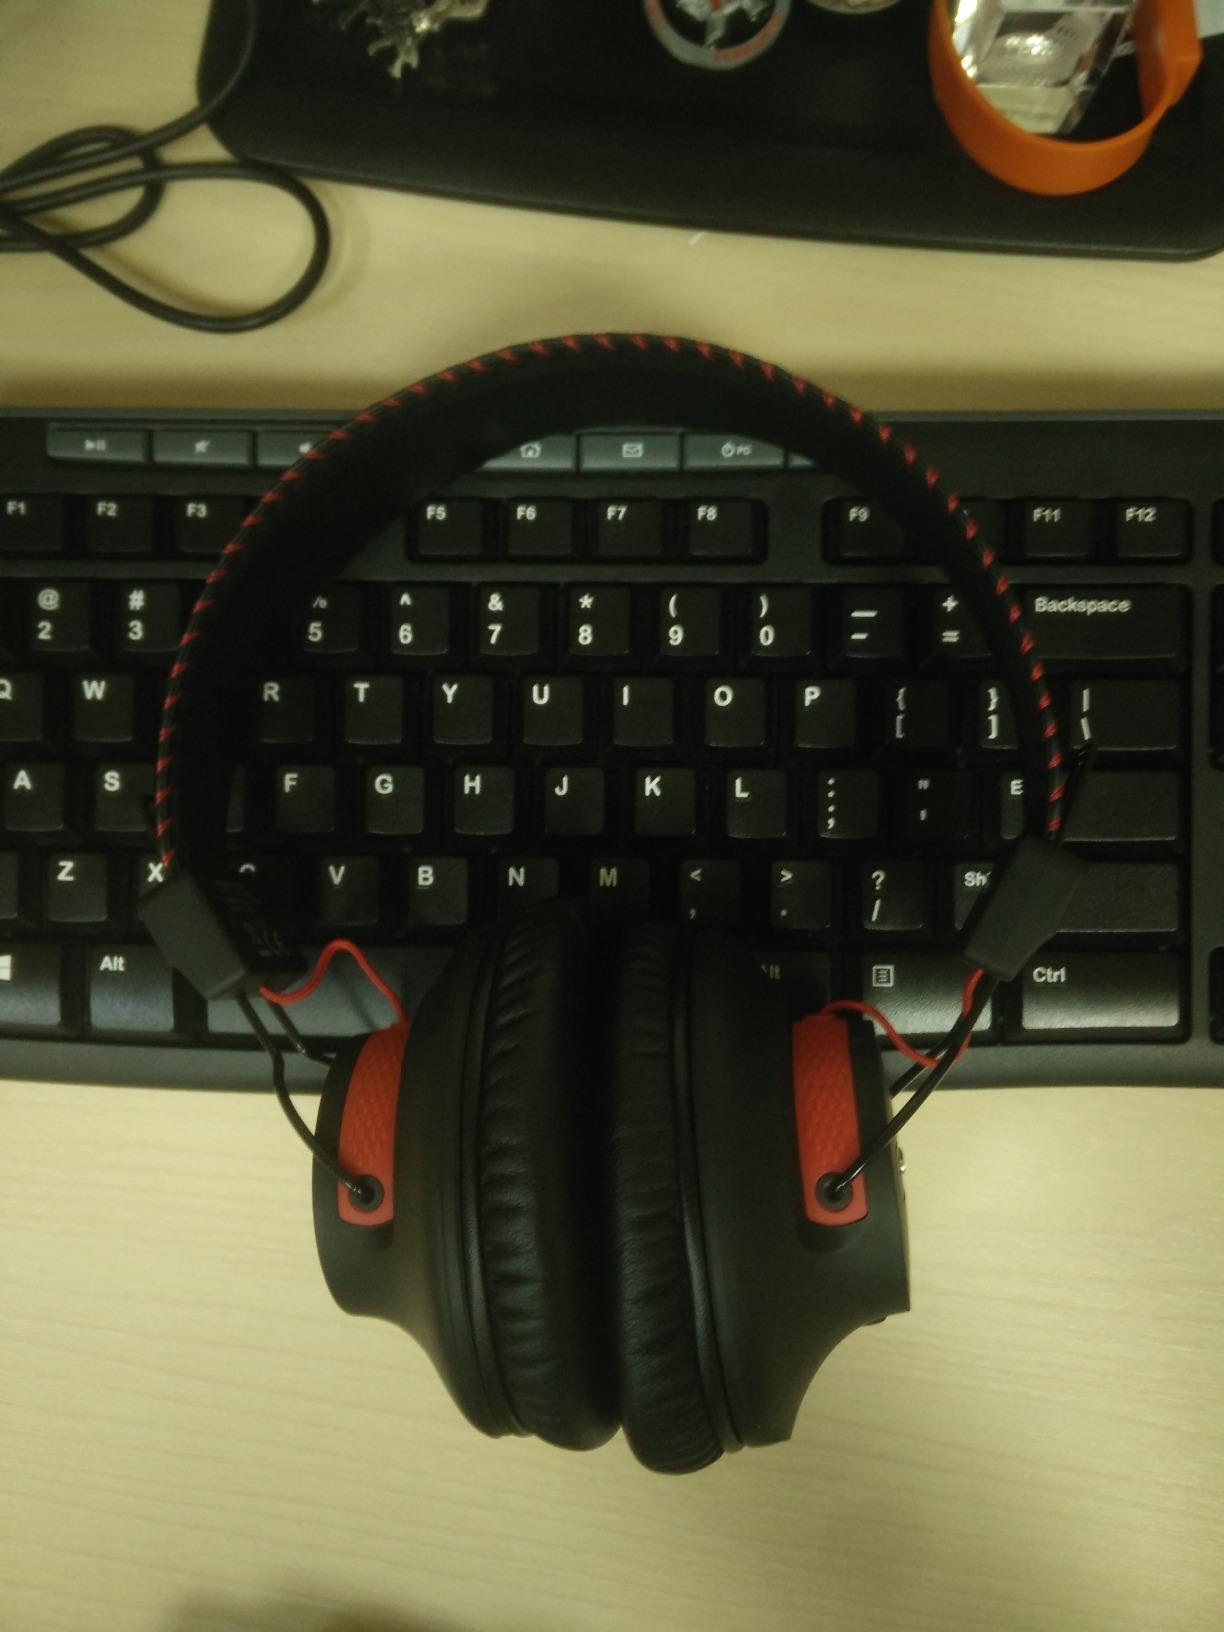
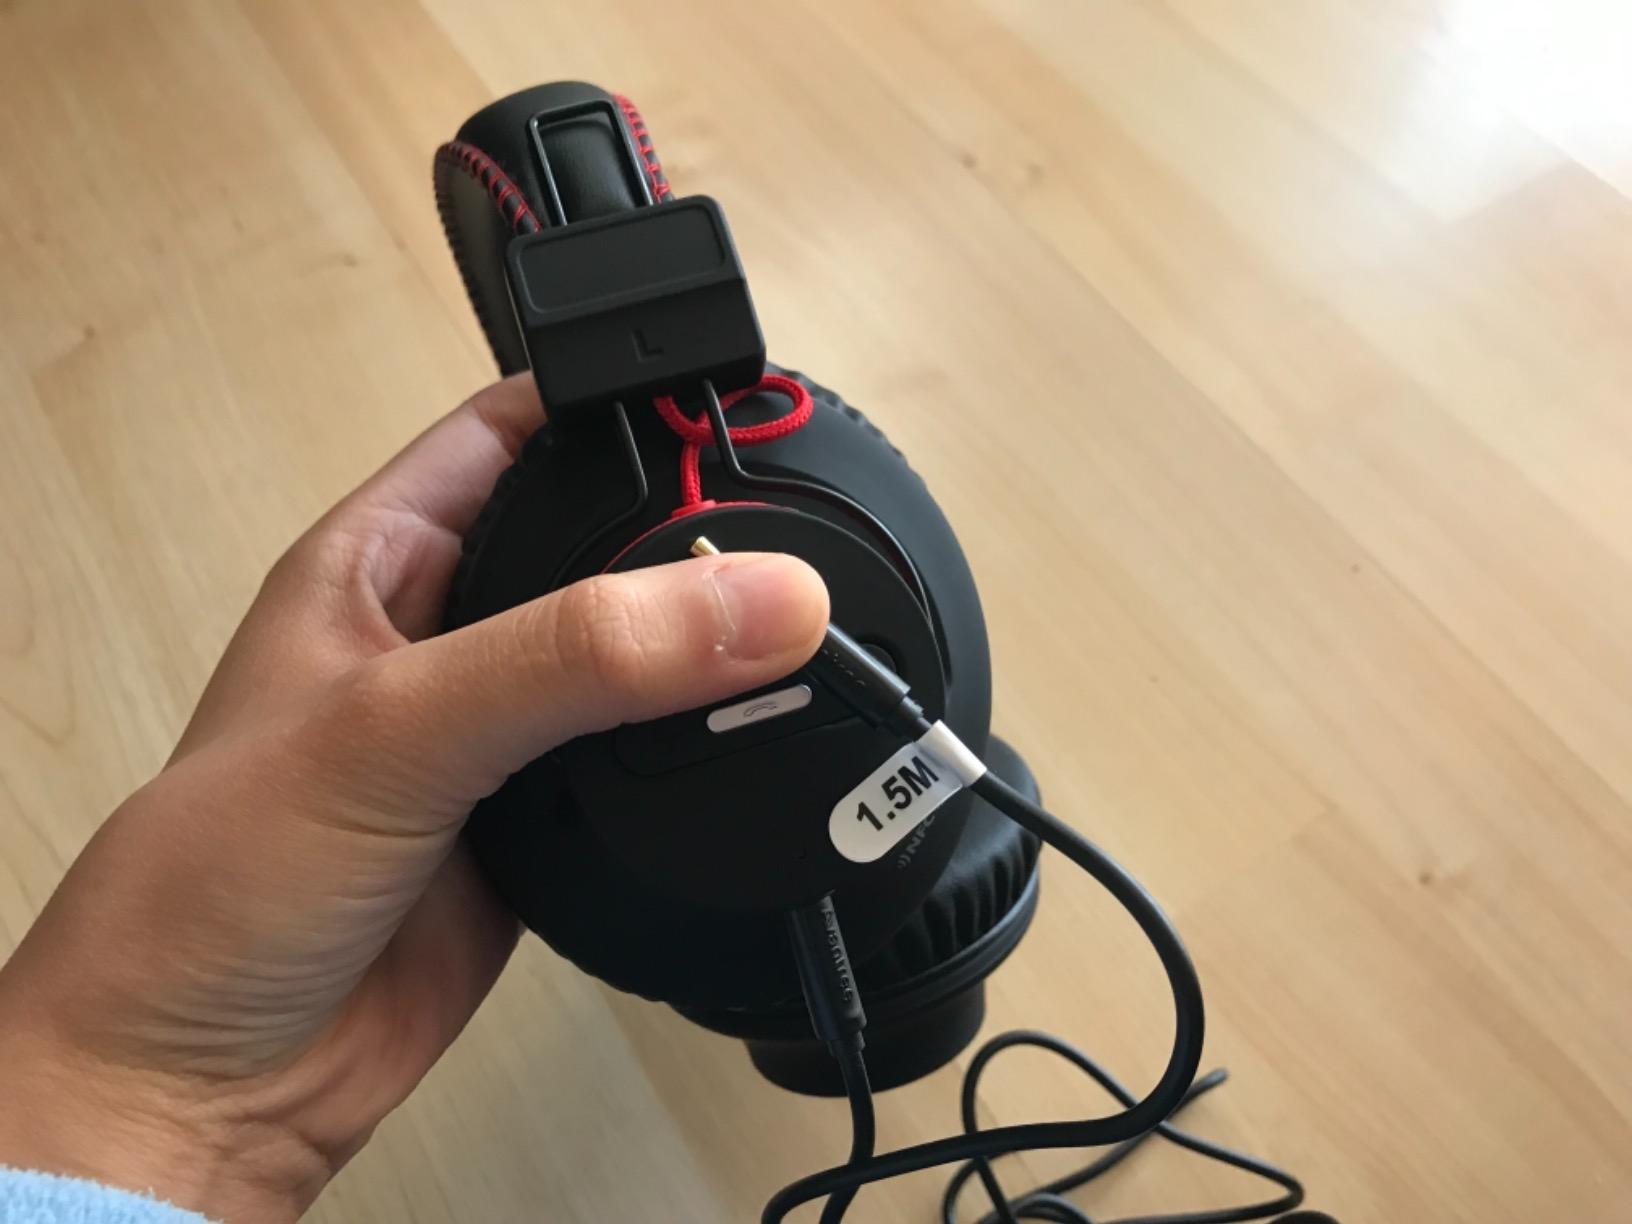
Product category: headphones
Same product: yes